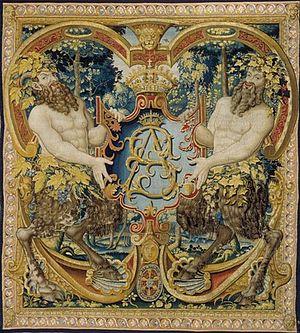
Les tapisseries flamandes du roi Sigismond II de Pologne constitue une collection de tapisseries tissées aux Pays-Bas et dans les Flandres qui, à l'origine, comptaient 365 pièces rassemblées par la famille Jagellon pour décorer l'intérieur du château du Wawel à Cracovie. Elles sont également appelées les « arras du Wawel », du nom de la ville française d'Arras, grand centre de production de tapisseries au XVIᵉ siècle, bien qu'aucune n'ait été produite dans cette ville. La série entière fut donnée en testament par le roi Sigismond II de Pologne à la couronne polonaise.